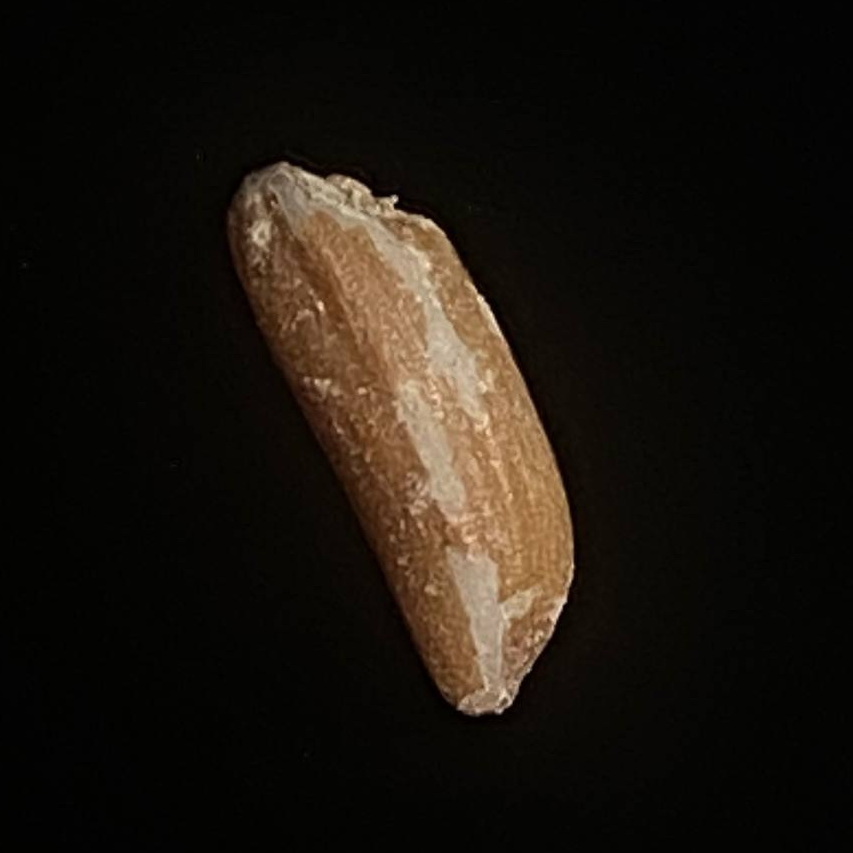
Rice variety: Lal_Binni